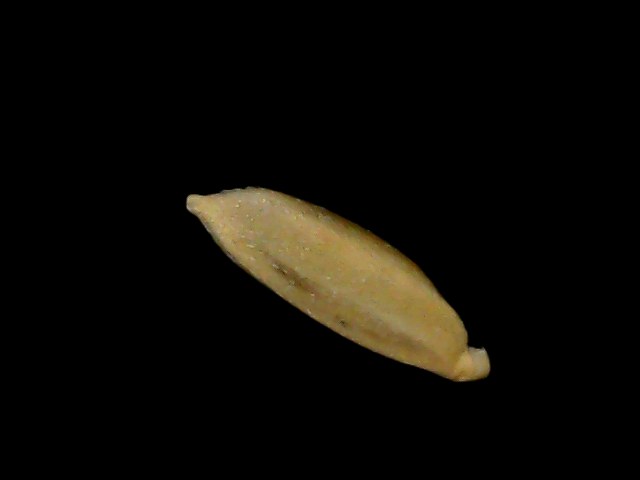
Rice variety: Bd76